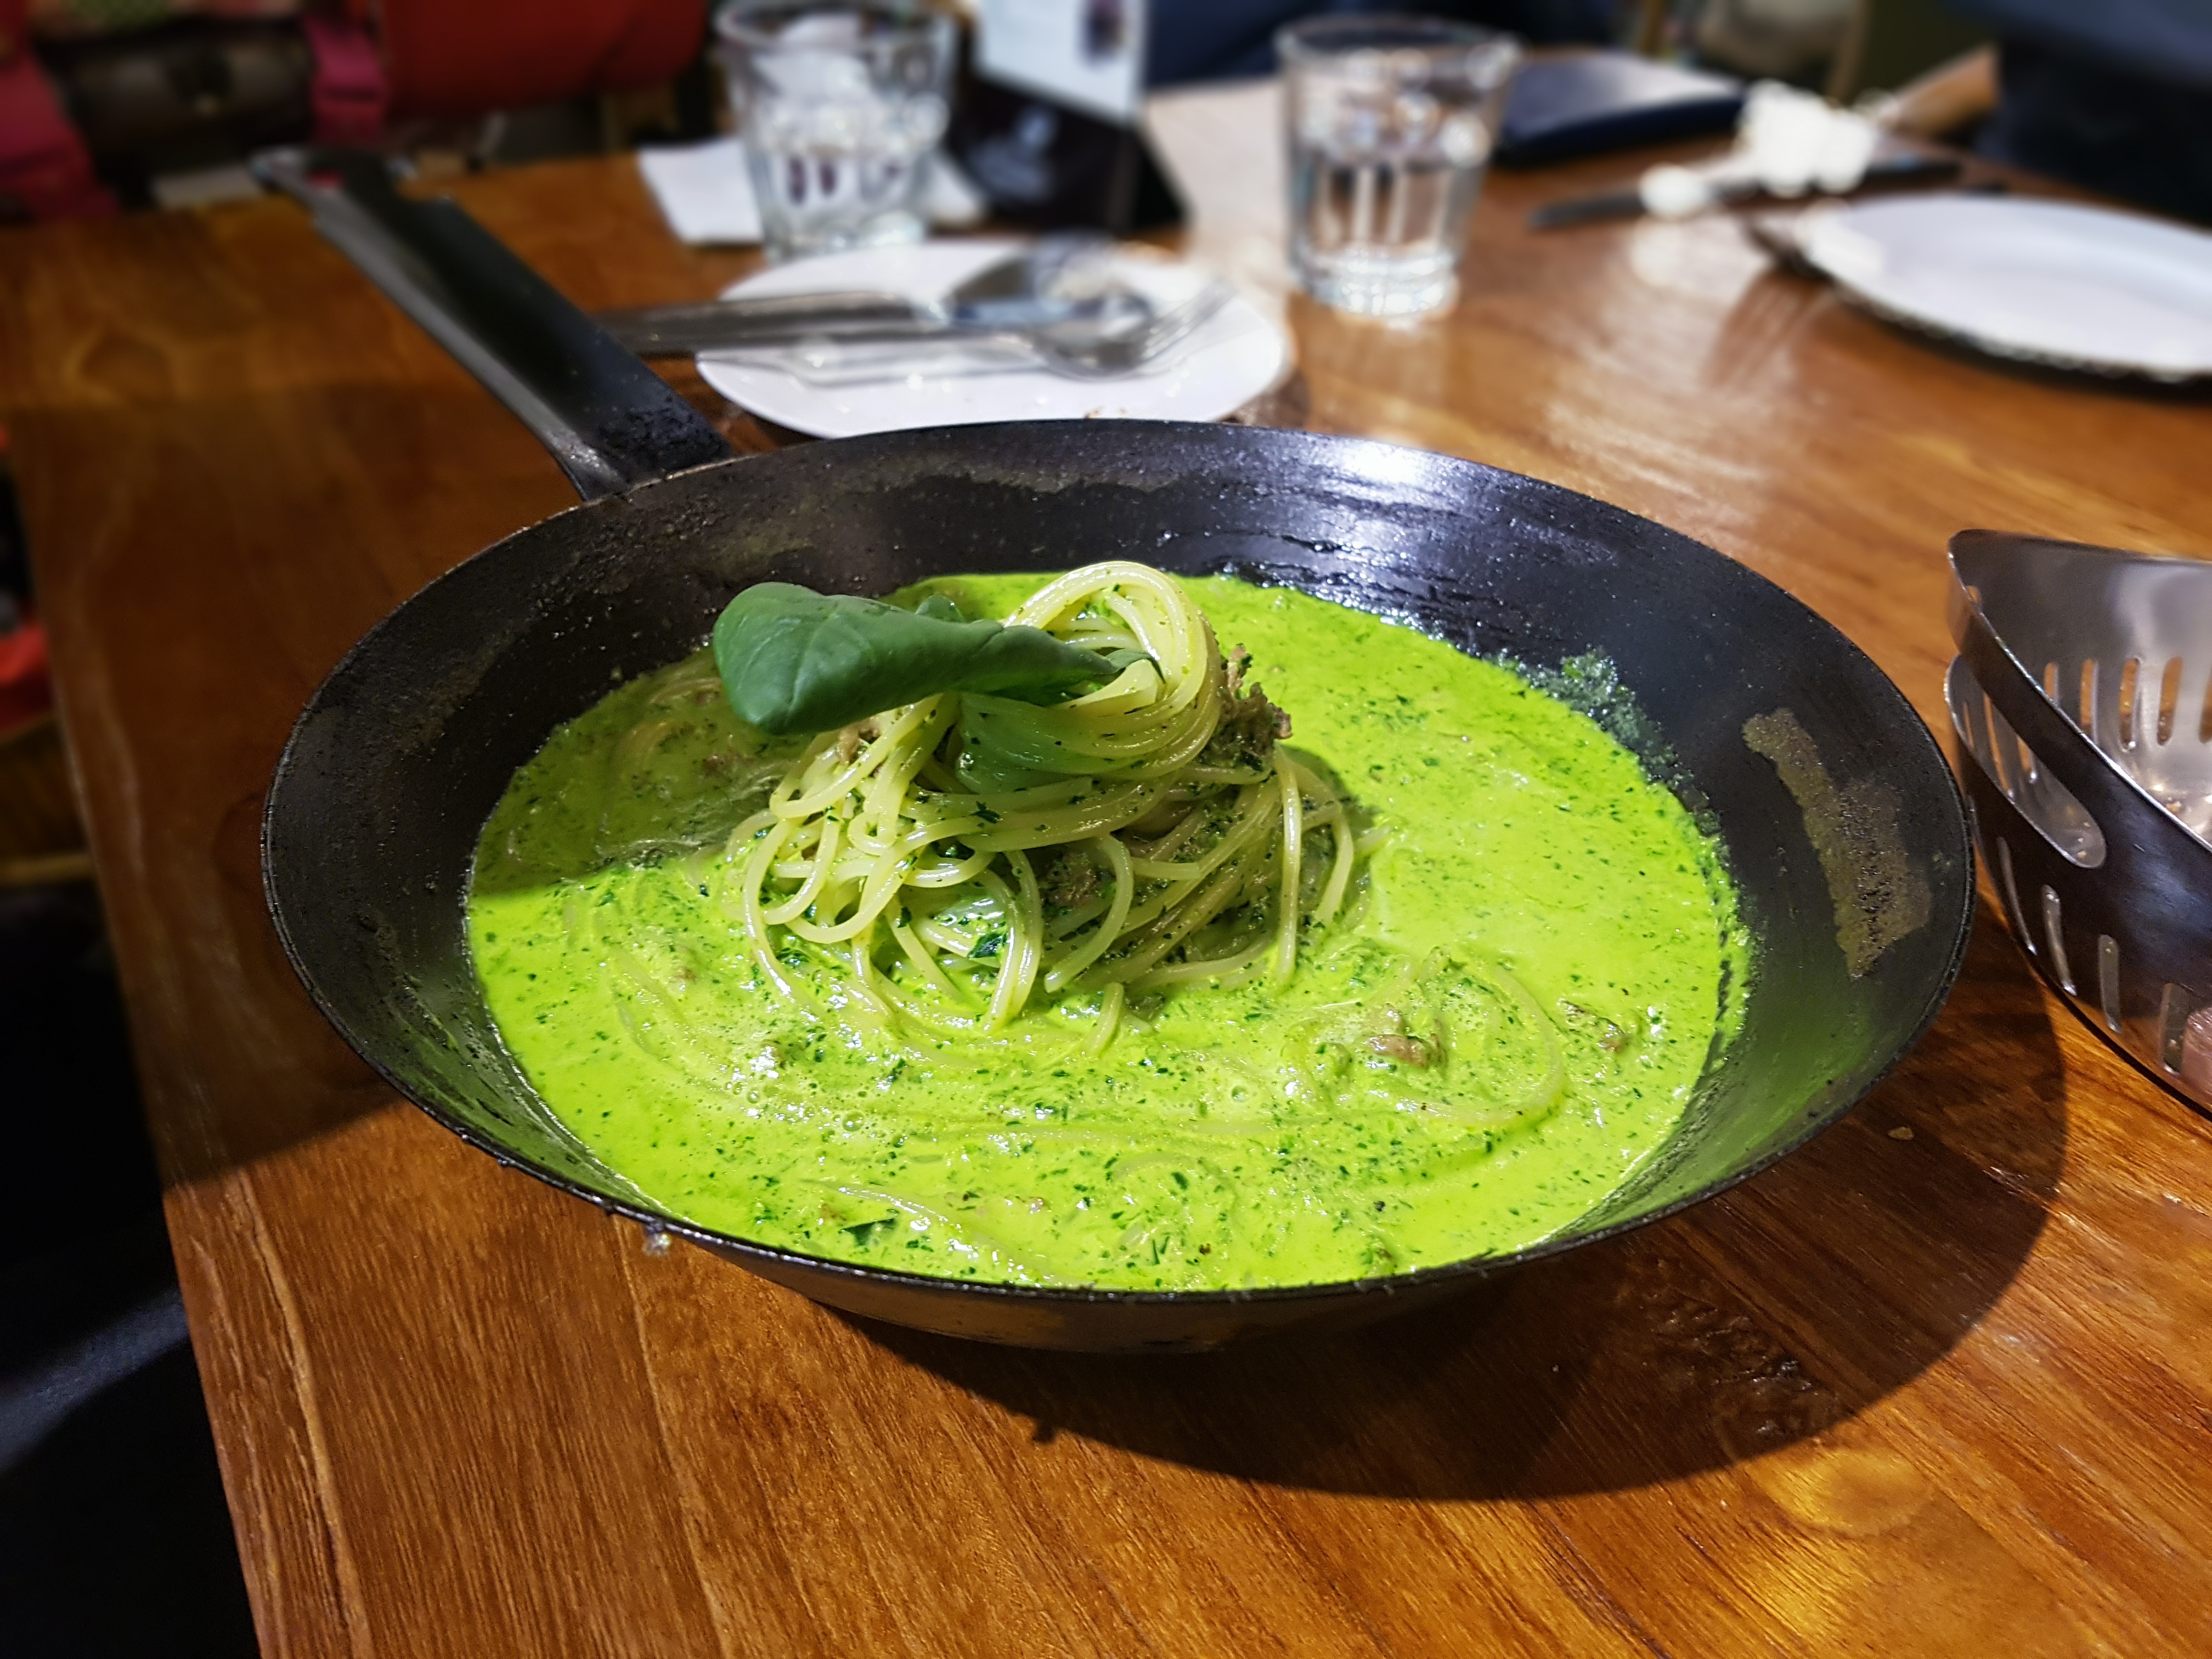
dish, green, food, cuisine, produce, asian food, meal, drink, vegetable